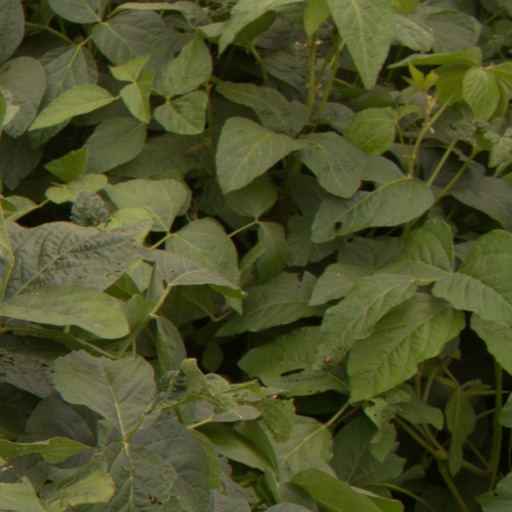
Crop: soybean